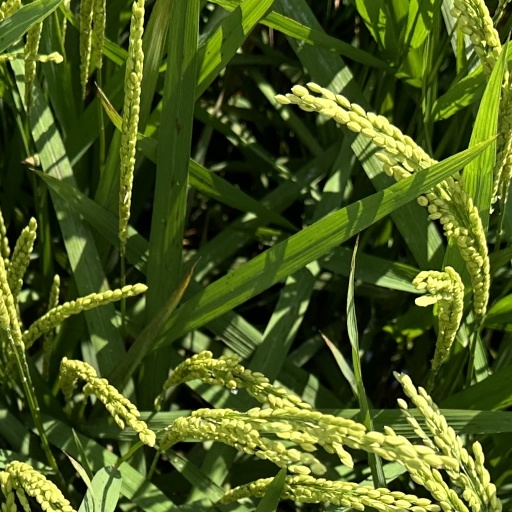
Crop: rice